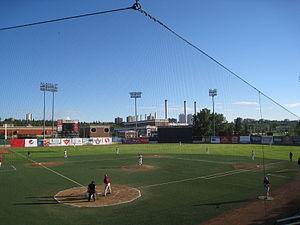
Les Trappers d'Edmonton sont une ancienne franchise canadienne de ligue mineure de baseball basée à Edmonton, Alberta, et qui opéra en Ligue de la côte du Pacifique de 1981 à 2004, remportant quatre fois le titre.
Le Telus Field est un stade de baseball, d'une capacité de 10000 places, situé à Edmonton, dans la province de l'Alberta, au Canada.